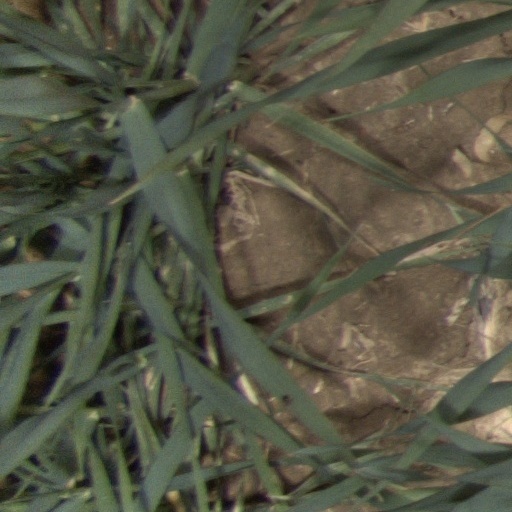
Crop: wheat